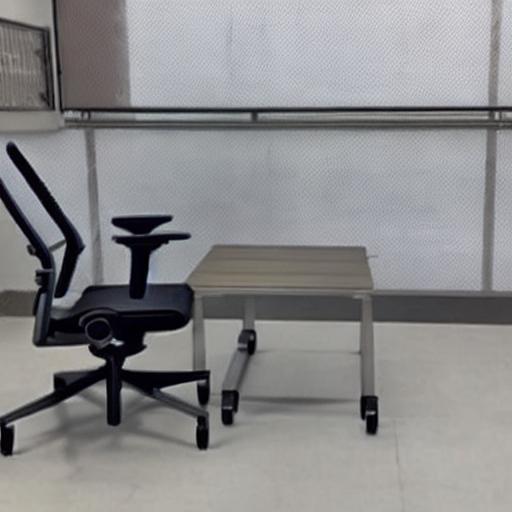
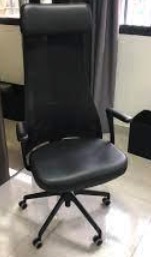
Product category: items_chair
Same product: no